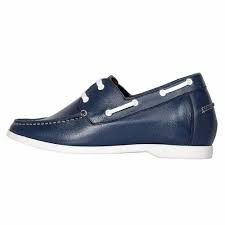
Label: Boat